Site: brandenburg
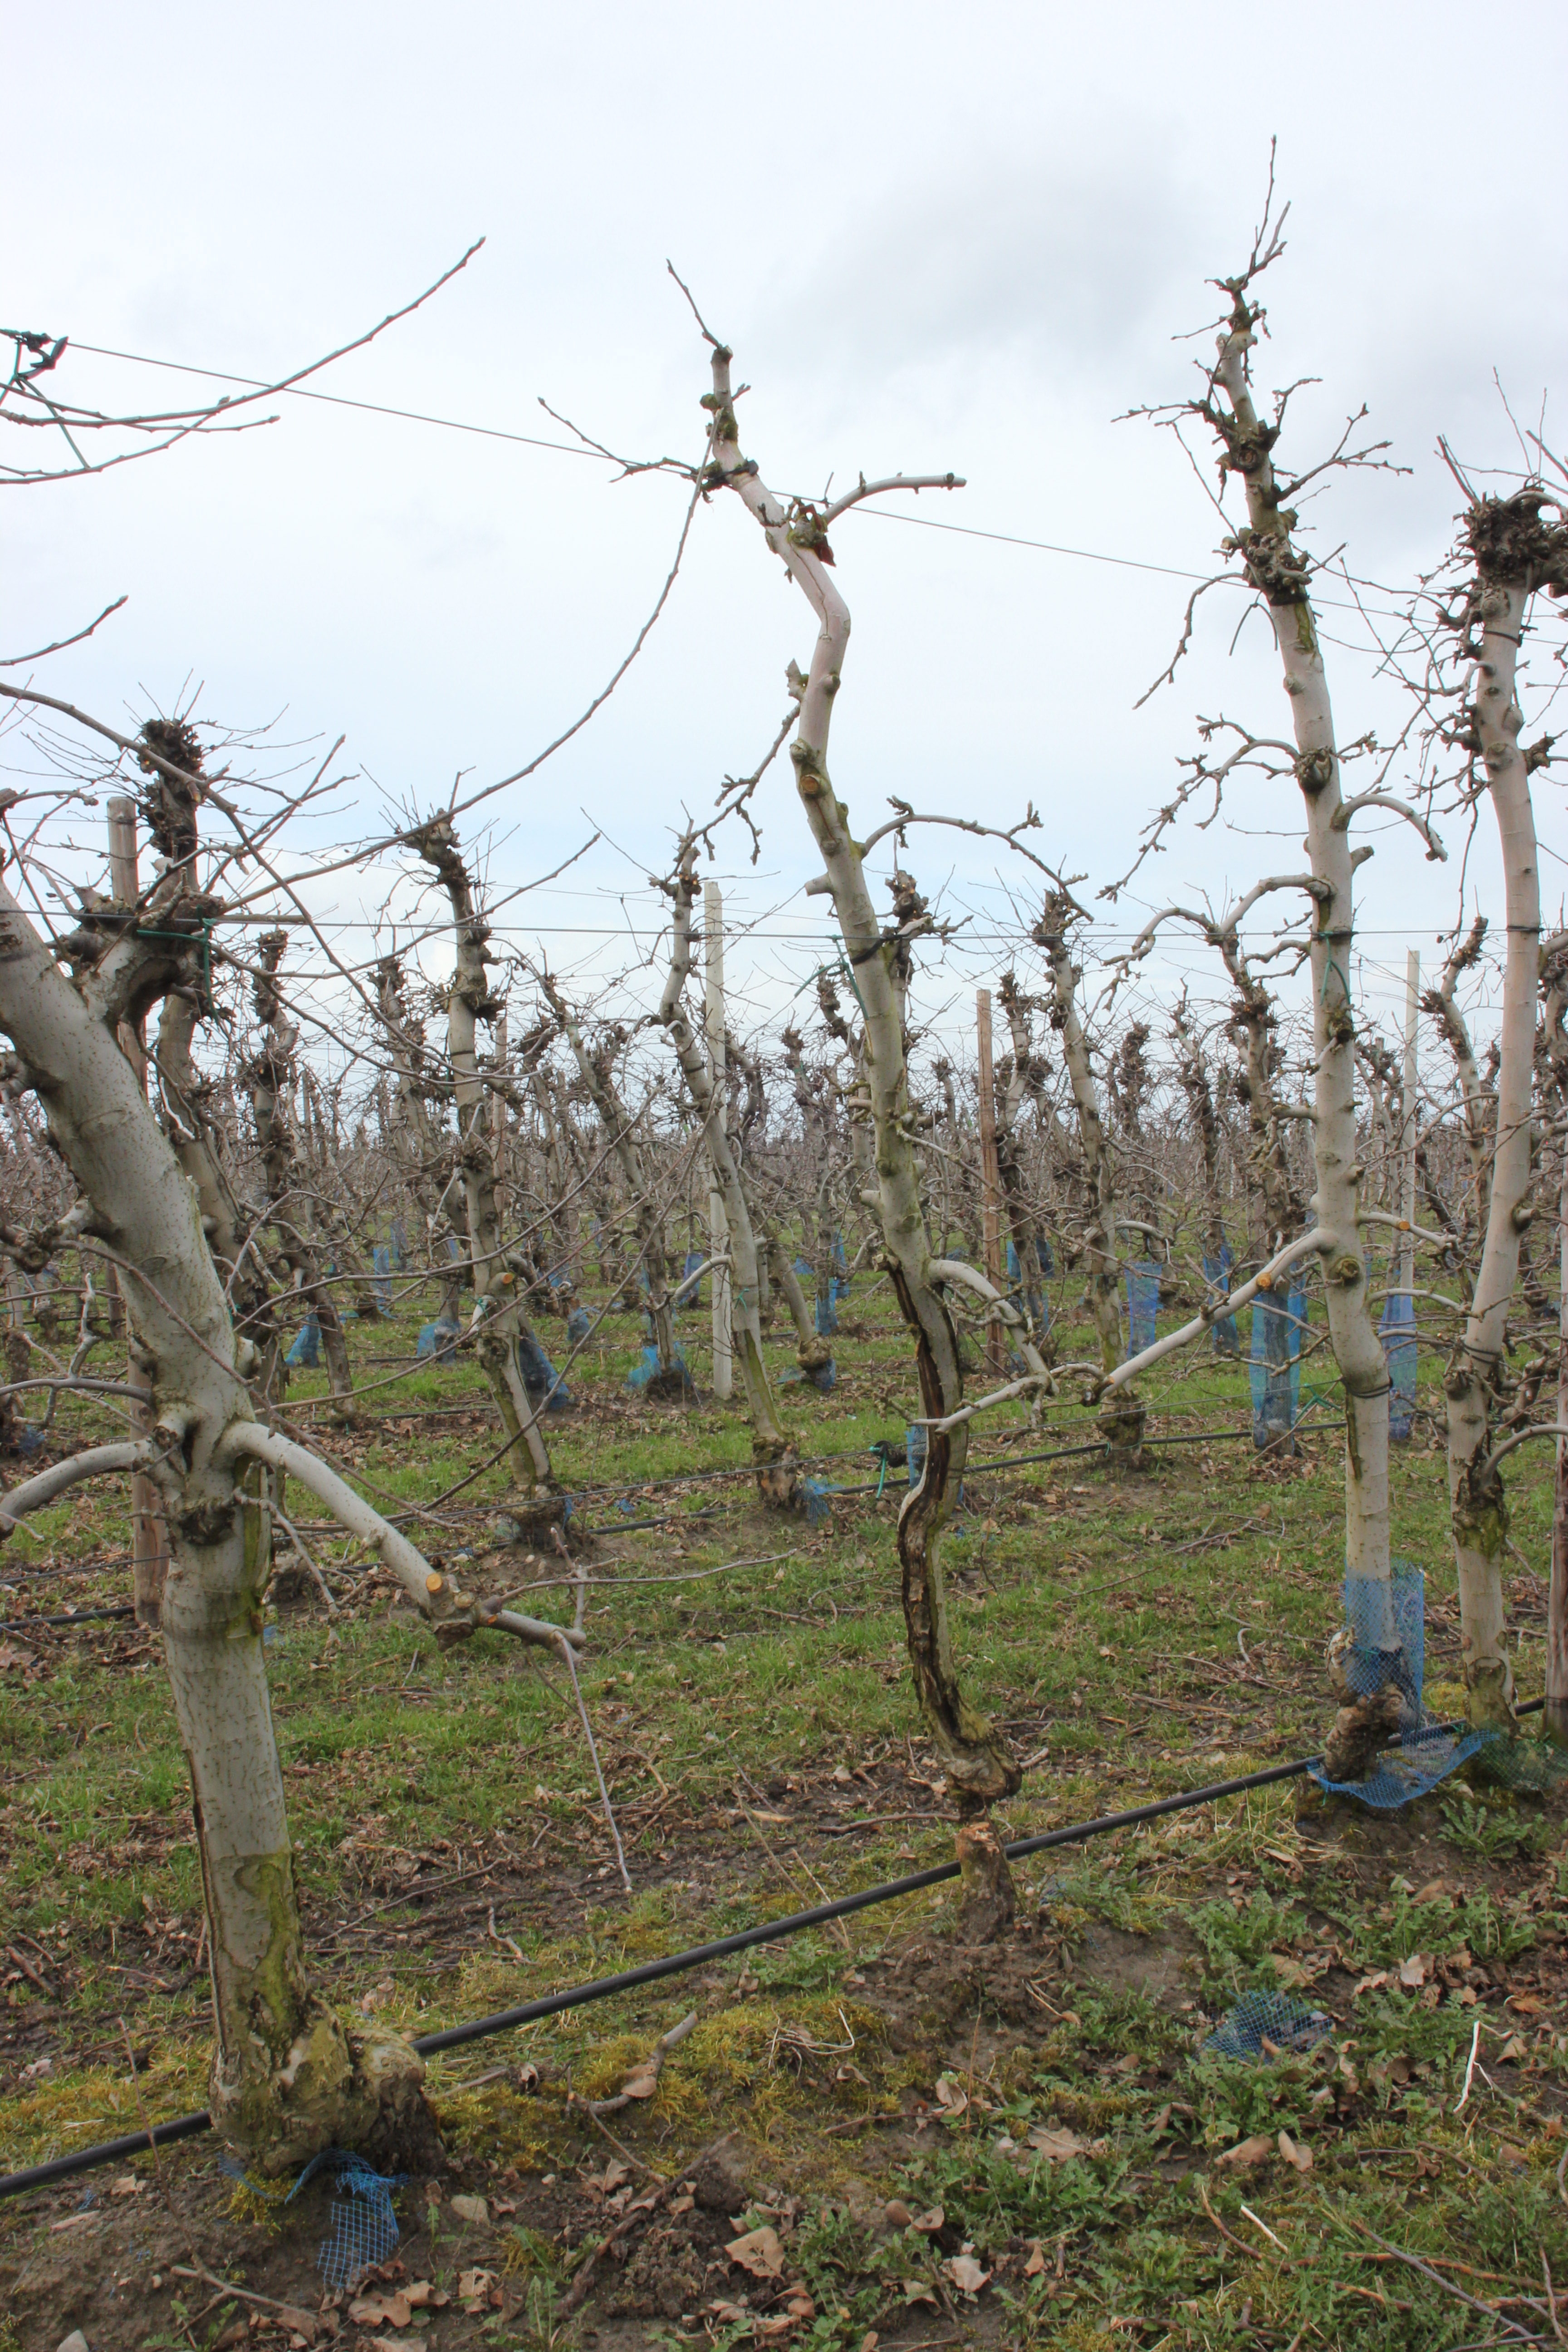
Growth stage (BBCH 01): Bud development